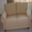
Label: couch